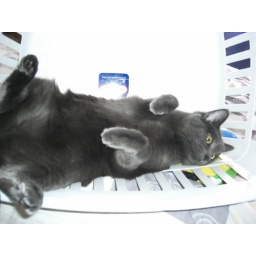
Loki (the grey cat) and Freya (the black cat) Loki was just hanging out in her laundry basket